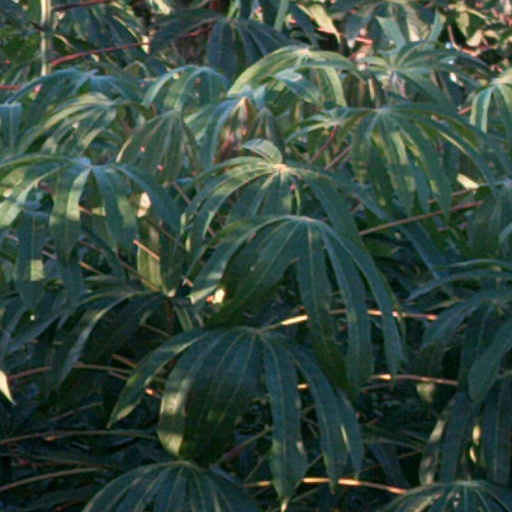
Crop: cassava